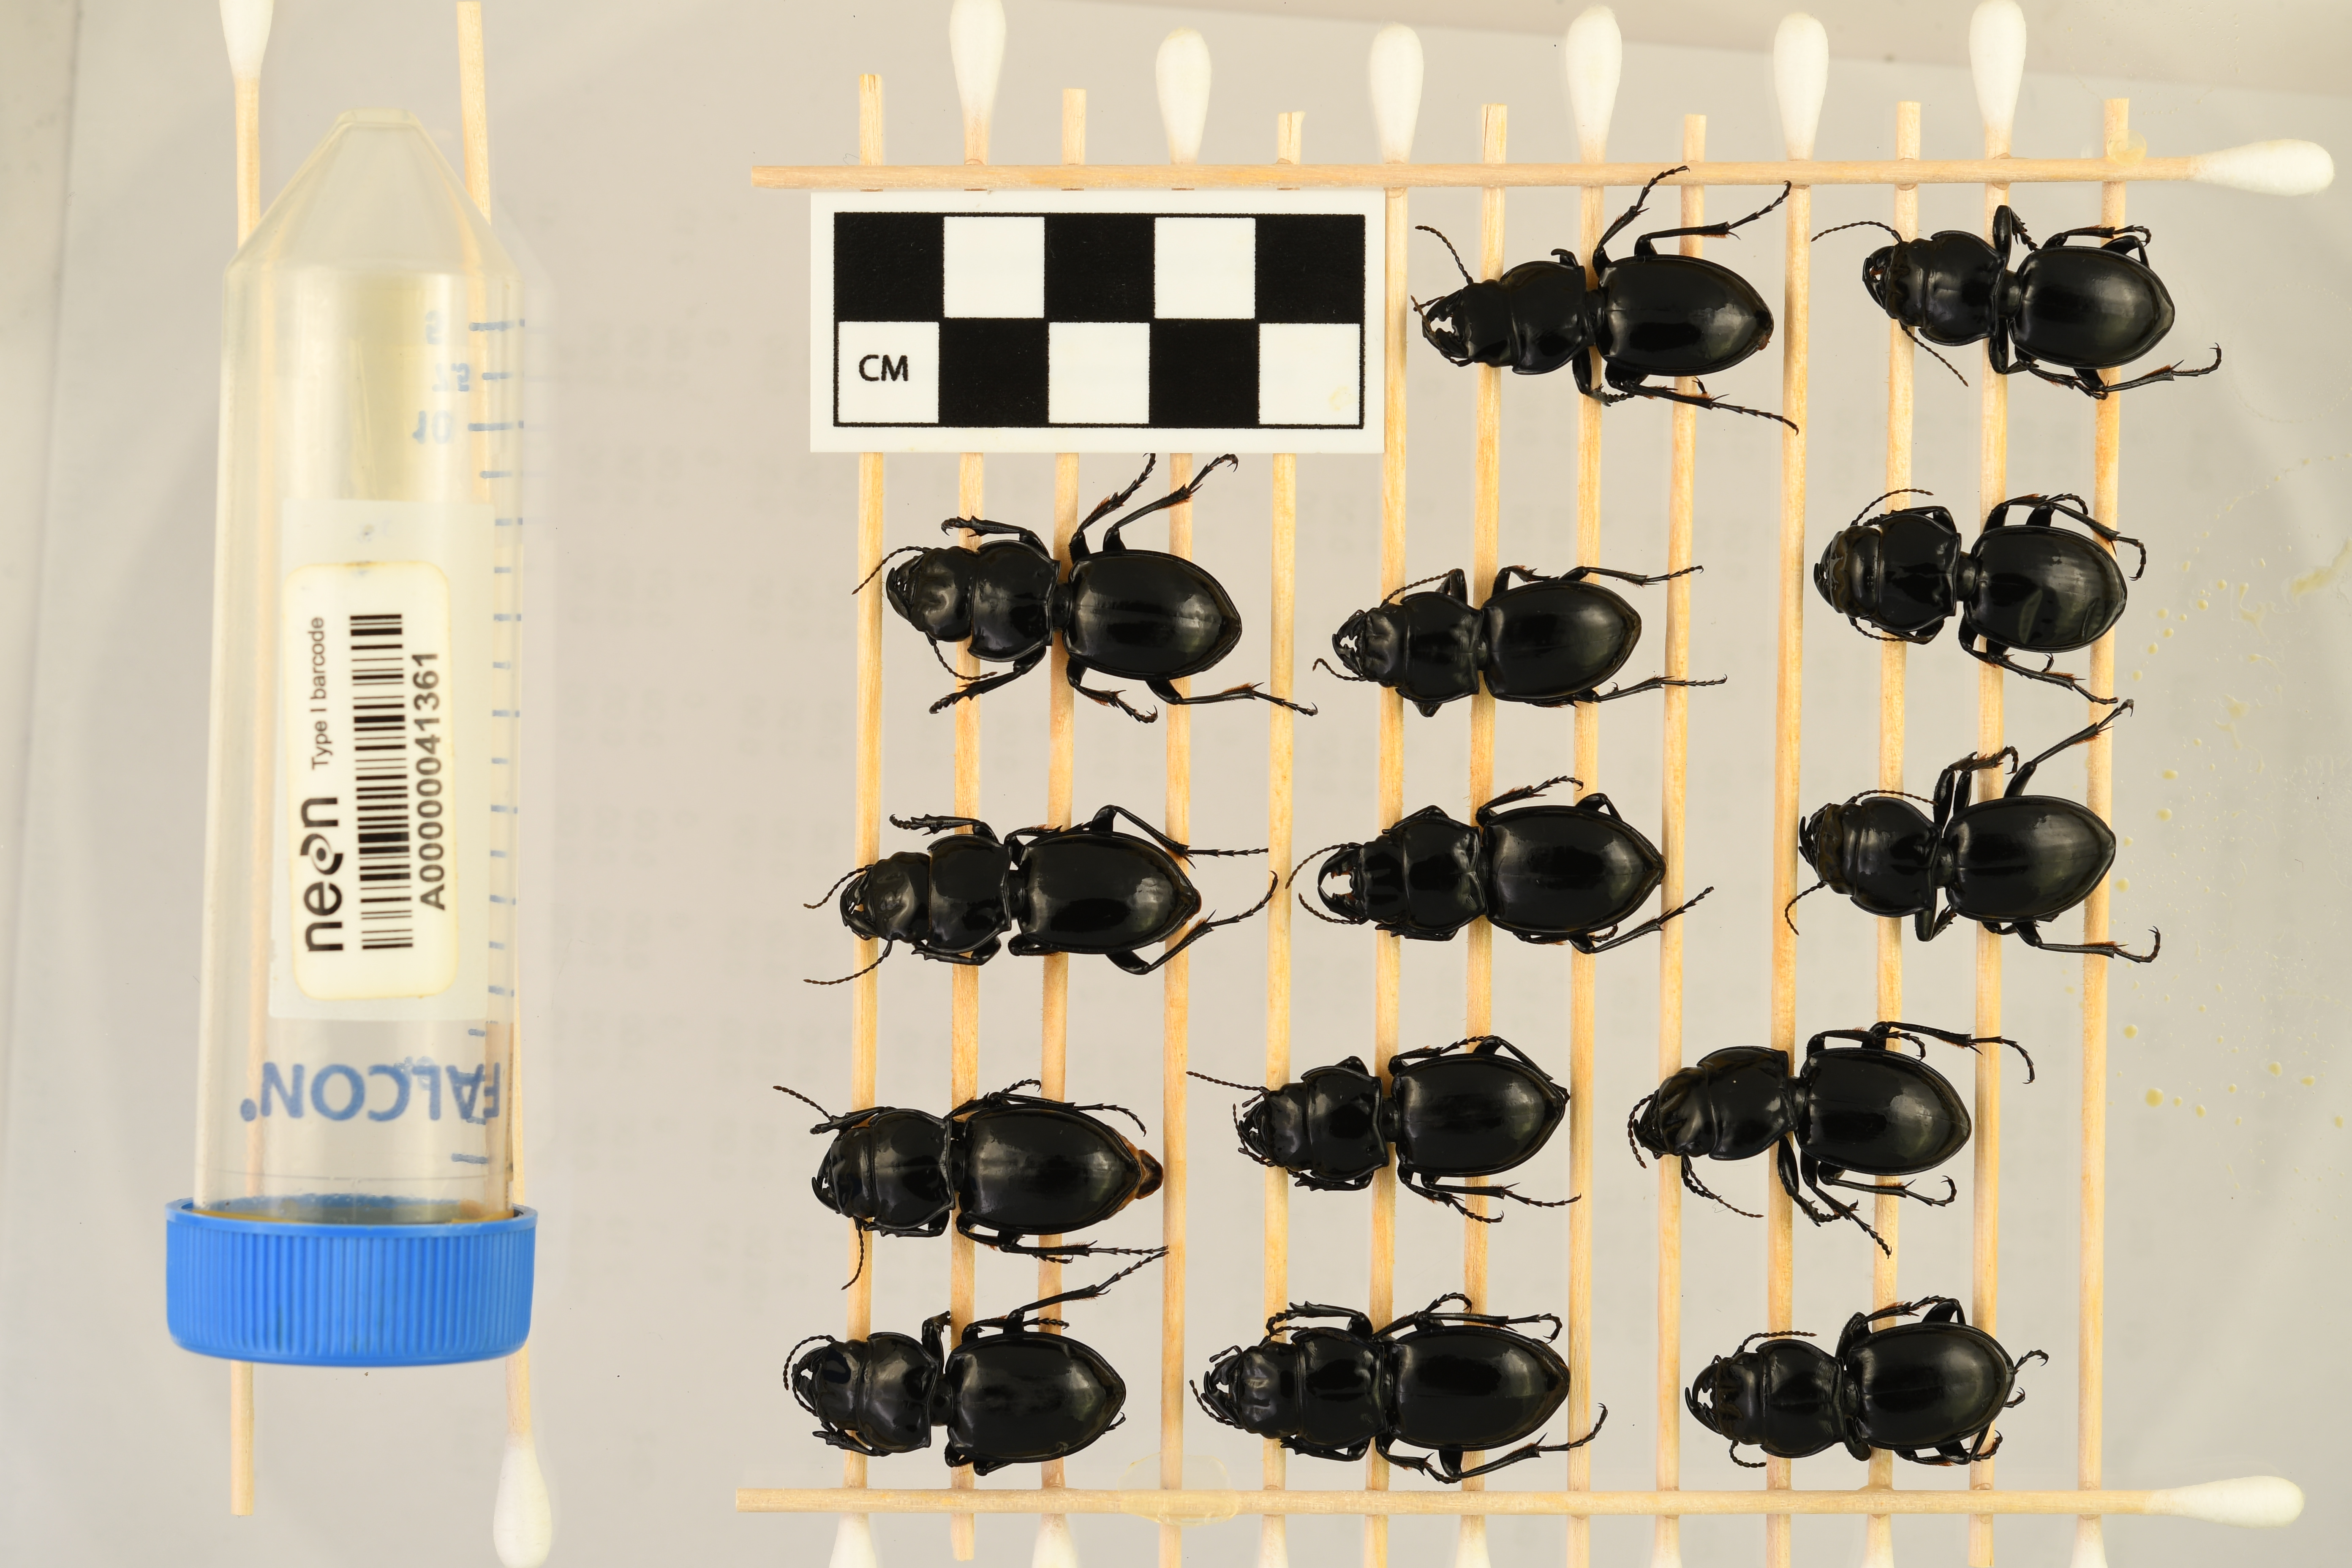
Pasimachus californicus — Konza Prairie Biological Station NEON, plot KONZ_002. Beetle 1, ElytraLength: 1.682 cm (lying flat: Yes)

Pasimachus californicus — Konza Prairie Biological Station NEON, plot KONZ_002. Beetle 1, ElytraWidth: 1.057 cm (lying flat: Yes)

Pasimachus californicus — Konza Prairie Biological Station NEON, plot KONZ_002. Beetle 2, ElytraLength: 1.523 cm (lying flat: Yes)

Pasimachus californicus — Konza Prairie Biological Station NEON, plot KONZ_002. Beetle 2, ElytraWidth: 1.009 cm (lying flat: Yes)

Pasimachus californicus — Konza Prairie Biological Station NEON, plot KONZ_002. Beetle 3, ElytraLength: 1.681 cm (lying flat: Yes)

Pasimachus californicus — Konza Prairie Biological Station NEON, plot KONZ_002. Beetle 3, ElytraWidth: 1.12 cm (lying flat: Yes)

Pasimachus californicus — Konza Prairie Biological Station NEON, plot KONZ_002. Beetle 4, ElytraLength: 1.552 cm (lying flat: Yes)

Pasimachus californicus — Konza Prairie Biological Station NEON, plot KONZ_002. Beetle 4, ElytraWidth: 1.049 cm (lying flat: Yes)

Pasimachus californicus — Konza Prairie Biological Station NEON, plot KONZ_002. Beetle 5, ElytraLength: 1.515 cm (lying flat: Yes)

Pasimachus californicus — Konza Prairie Biological Station NEON, plot KONZ_002. Beetle 5, ElytraWidth: 1.058 cm (lying flat: Yes)

Pasimachus californicus — Konza Prairie Biological Station NEON, plot KONZ_002. Beetle 6, ElytraLength: 1.703 cm (lying flat: Yes)

Pasimachus californicus — Konza Prairie Biological Station NEON, plot KONZ_002. Beetle 6, ElytraWidth: 1.068 cm (lying flat: Yes)

Pasimachus californicus — Konza Prairie Biological Station NEON, plot KONZ_002. Beetle 7, ElytraLength: 1.712 cm (lying flat: Yes)

Pasimachus californicus — Konza Prairie Biological Station NEON, plot KONZ_002. Beetle 7, ElytraWidth: 1.156 cm (lying flat: Yes)

Pasimachus californicus — Konza Prairie Biological Station NEON, plot KONZ_002. Beetle 8, ElytraLength: 1.626 cm (lying flat: Yes)

Pasimachus californicus — Konza Prairie Biological Station NEON, plot KONZ_002. Beetle 8, ElytraWidth: 1.089 cm (lying flat: Yes)

Pasimachus californicus — Konza Prairie Biological Station NEON, plot KONZ_002. Beetle 9, ElytraLength: 1.715 cm (lying flat: Yes)

Pasimachus californicus — Konza Prairie Biological Station NEON, plot KONZ_002. Beetle 9, ElytraWidth: 1.17 cm (lying flat: Yes)

Pasimachus californicus — Konza Prairie Biological Station NEON, plot KONZ_002. Beetle 10, ElytraLength: 1.629 cm (lying flat: Yes)

Pasimachus californicus — Konza Prairie Biological Station NEON, plot KONZ_002. Beetle 10, ElytraWidth: 1.07 cm (lying flat: Yes)

Pasimachus californicus — Konza Prairie Biological Station NEON, plot KONZ_002. Beetle 11, ElytraLength: 1.681 cm (lying flat: Yes)

Pasimachus californicus — Konza Prairie Biological Station NEON, plot KONZ_002. Beetle 11, ElytraWidth: 1.082 cm (lying flat: Yes)

Pasimachus californicus — Konza Prairie Biological Station NEON, plot KONZ_002. Beetle 12, ElytraLength: 1.692 cm (lying flat: Yes)

Pasimachus californicus — Konza Prairie Biological Station NEON, plot KONZ_002. Beetle 12, ElytraWidth: 1.167 cm (lying flat: Yes)

Pasimachus californicus — Konza Prairie Biological Station NEON, plot KONZ_002. Beetle 13, ElytraLength: 1.745 cm (lying flat: Yes)

Pasimachus californicus — Konza Prairie Biological Station NEON, plot KONZ_002. Beetle 13, ElytraWidth: 1.122 cm (lying flat: Yes)

Pasimachus californicus — Konza Prairie Biological Station NEON, plot KONZ_002. Beetle 14, ElytraLength: 1.562 cm (lying flat: Yes)

Pasimachus californicus — Konza Prairie Biological Station NEON, plot KONZ_002. Beetle 14, ElytraWidth: 1.098 cm (lying flat: Yes)